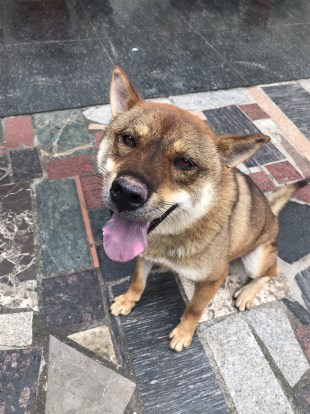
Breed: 1043-n000001-Shiba_Dog